Cardiff town walls

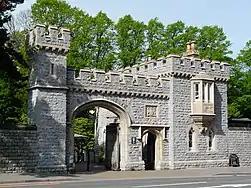
The Grade II* listed West Lodge Gate, which is the southern entrance to Bute Park, built in 1860

The North Gate was also known as Senghennydd Gate or Sentry Gate. This was the main gate for travellers heading north to Senghennydd and Caerphilly. Its location spanned the present day Kingssway to the right of Cardiff Castle. It was illustrated several times by Paul Sandby between 1775 and 1776. Not long after Sandby's print was published in 1786, the North Gate was demolished to make room for the increasing traffic and the Glamorganshire Canal as recorded by Cardiff Council minutes 5 May 1786.